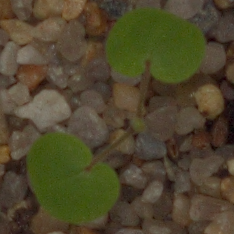
Label: smallflowered_cranesbill